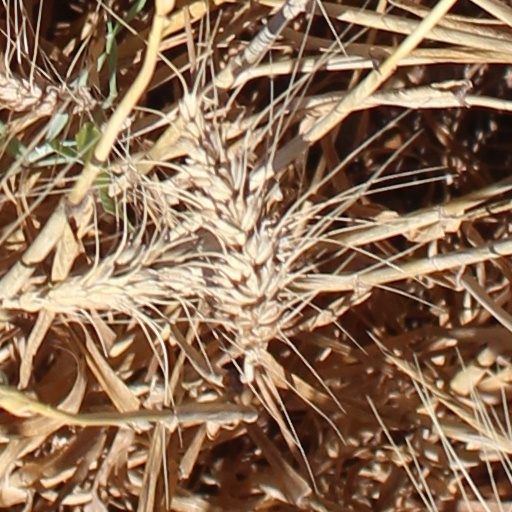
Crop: wheat